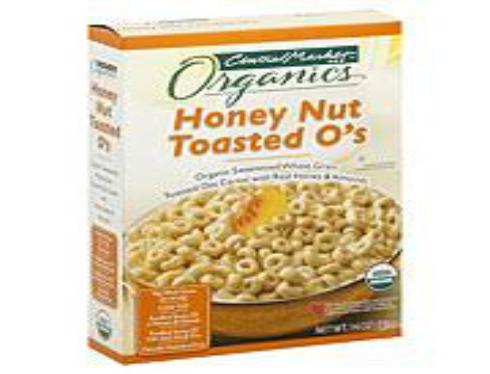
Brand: Honey Nut Toasty O's
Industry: Food